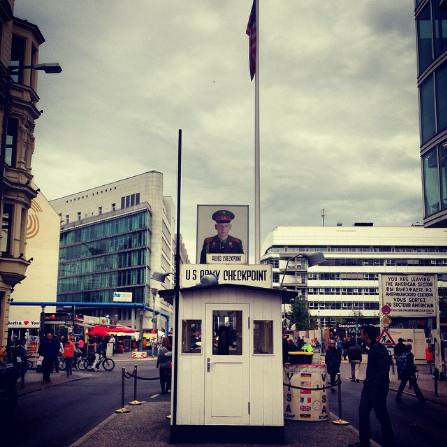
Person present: No